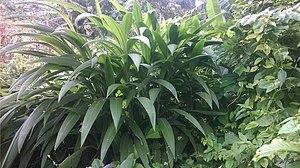
un touffe de setaria megaphylla dans une colline du meva'a
Setaria est un genre de plantes monocotylédones de la famille des Poaceae, présent dans toutes les régions tempérées et tropicales du monde.
Une plante herbacée est un terme désignant au XVIIIᵉ siècle toutes les plantes « tendres, grêles, et qui ne sont point ligneuses », ou « jeunes tiges des plantes, lorsqu'elles sont encore tendres et succulentes ». Un siècle plus tard, l'Académie française insiste sur l'opposition herbacé - ligneux en précisant que les herbacés sont aussi « des plantes dont la tige est tendre et périt après la fructification ». Il est donc question de « plante herbacée » et de « tige herbacée ». Le même dictionnaire académique, dans sa version de 1932, est plus simple : est herbacé « ce qui est de la nature de l'herbe ». Au IIIᵉ siècle av. J.-C., Théophraste consacre à ce qui a été défini comme plante herbacée les livres VII de ses Histoire des plantes, traité de botanique.